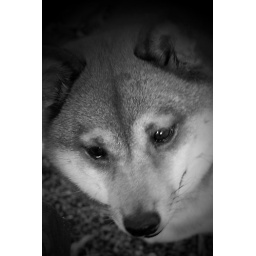
Kaisa in black and white